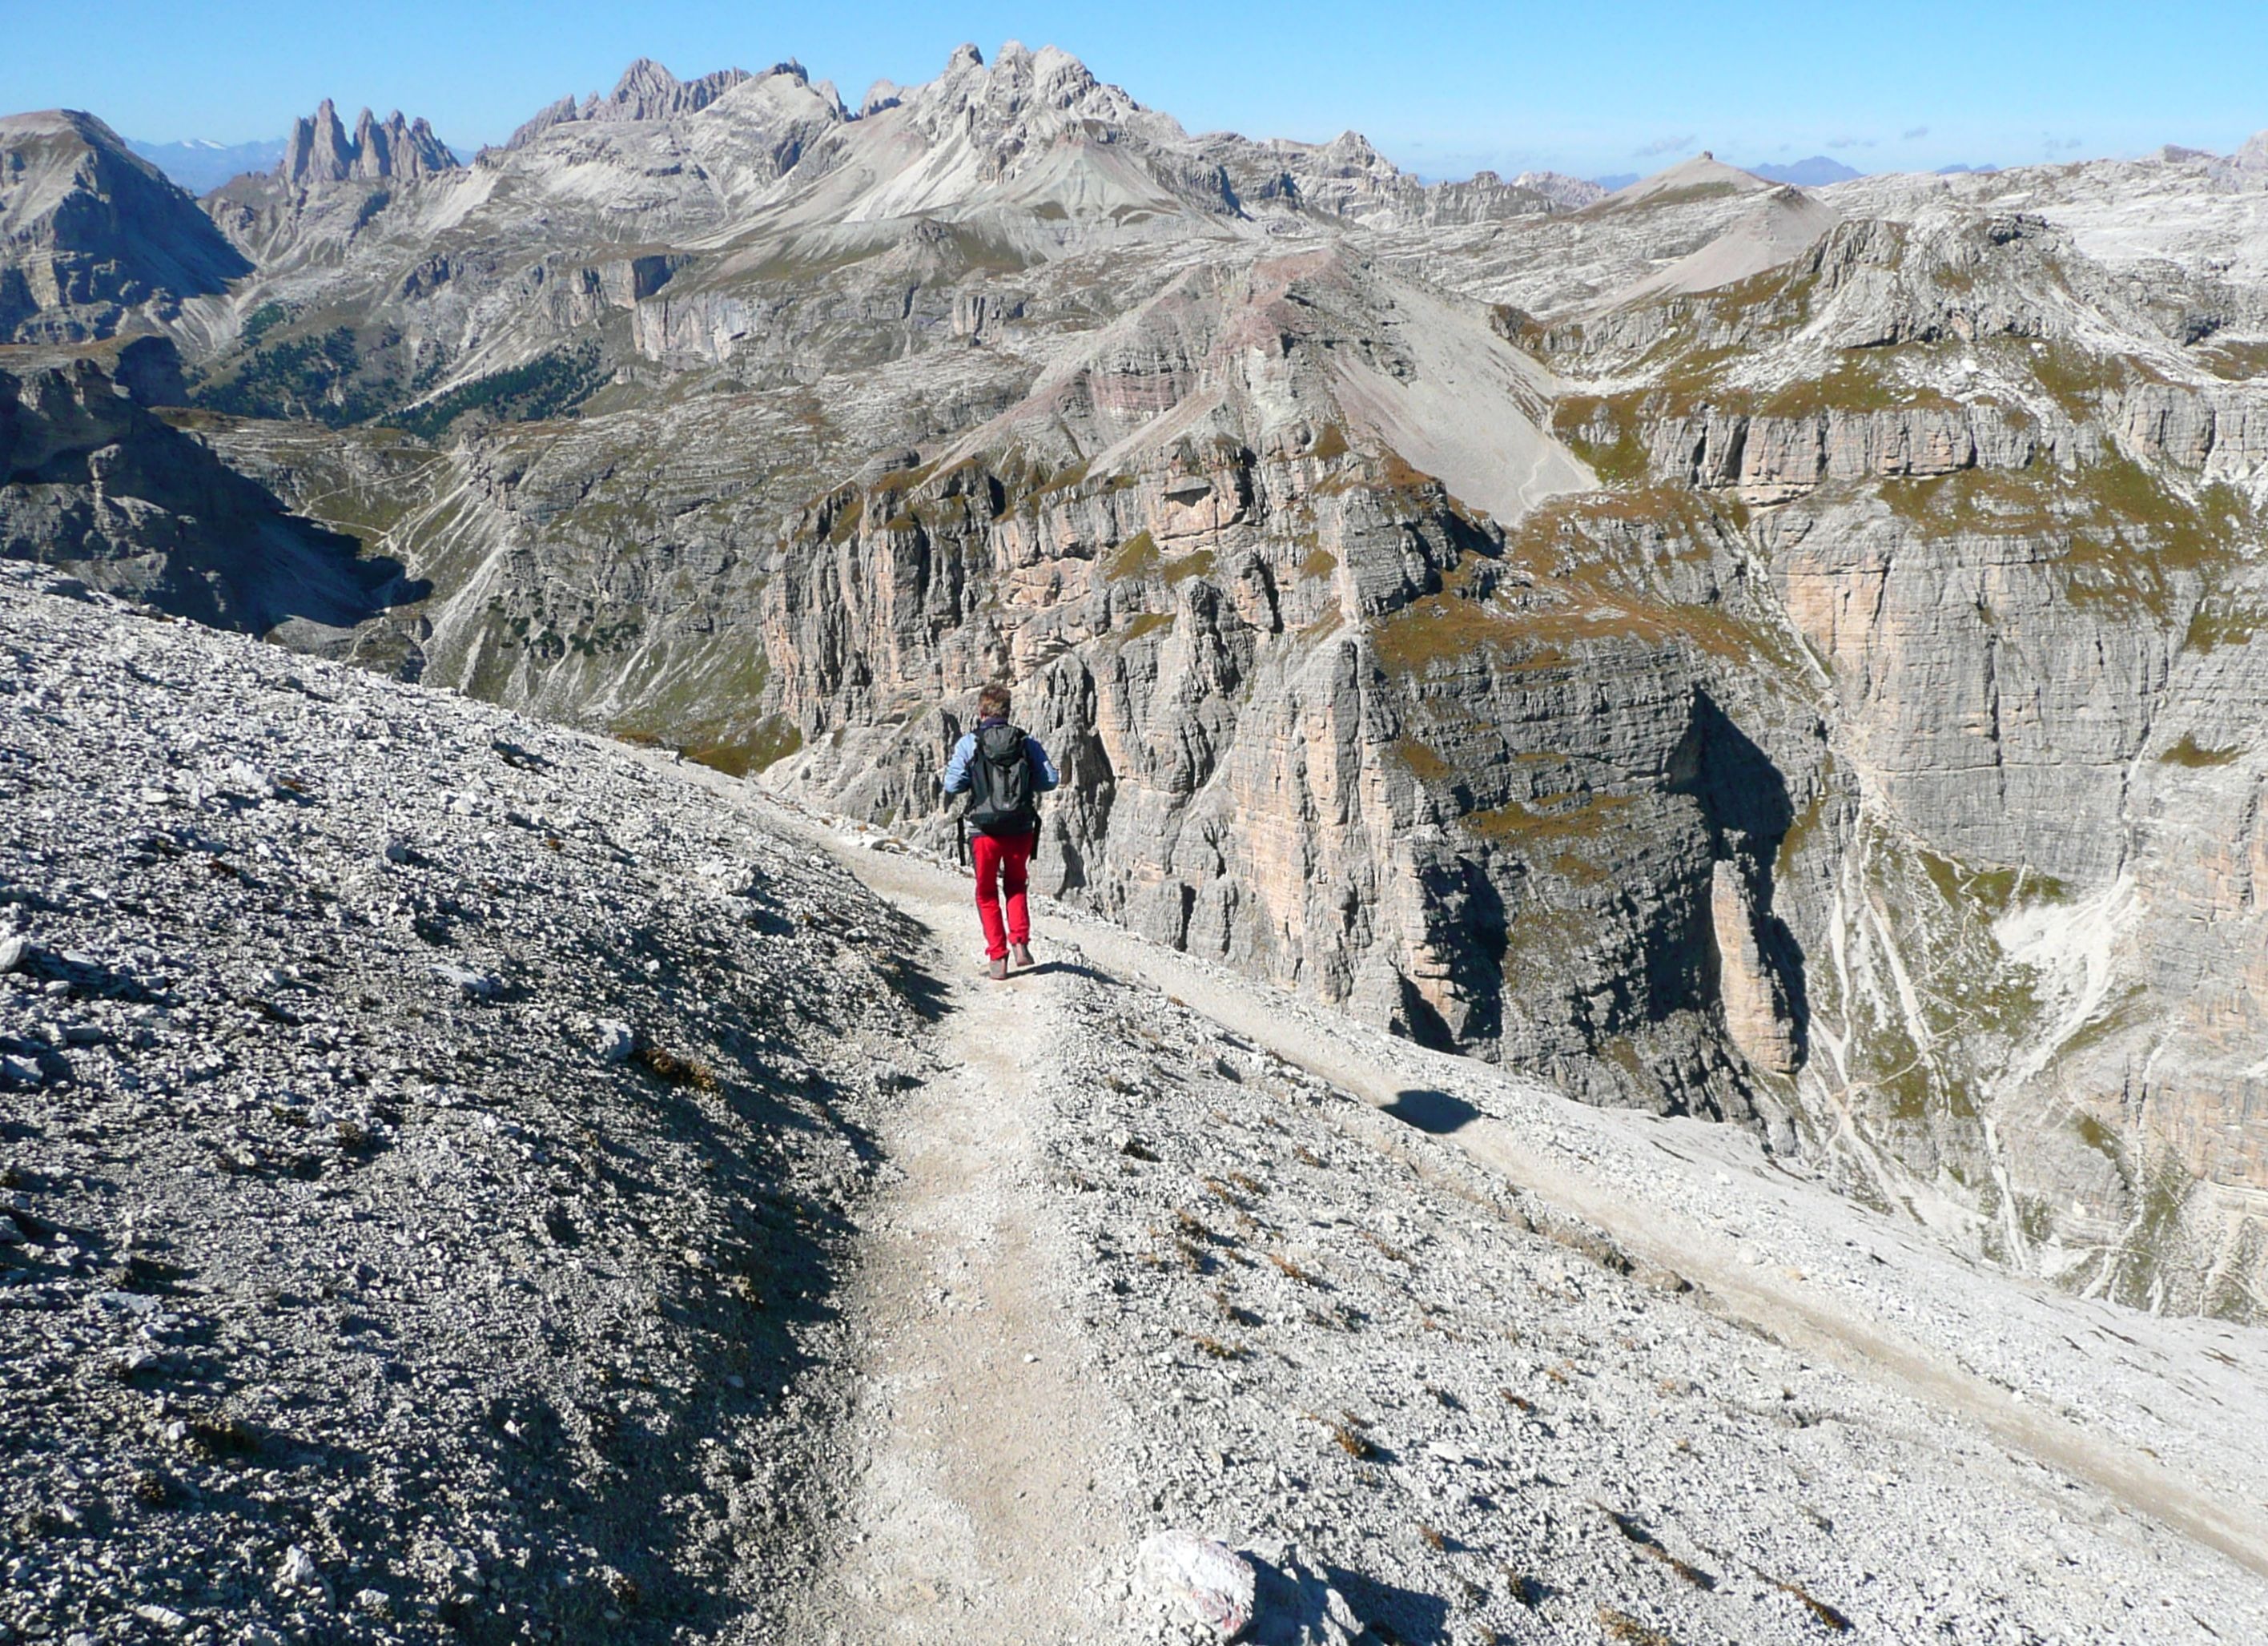
walking, mountain, snow, winter, valley, mountain range, ridge, geology, mountaineer, alps, landform, mountain pass, geographical feature, mountainous landforms, geological phenomenon, corvara, sass ongher, austrian alps, odler